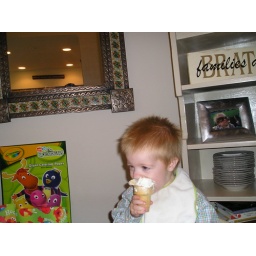
Digging into the birthday cake (cupcakes in ice cream cones). Notice the great backyardigans coloring book from Tony